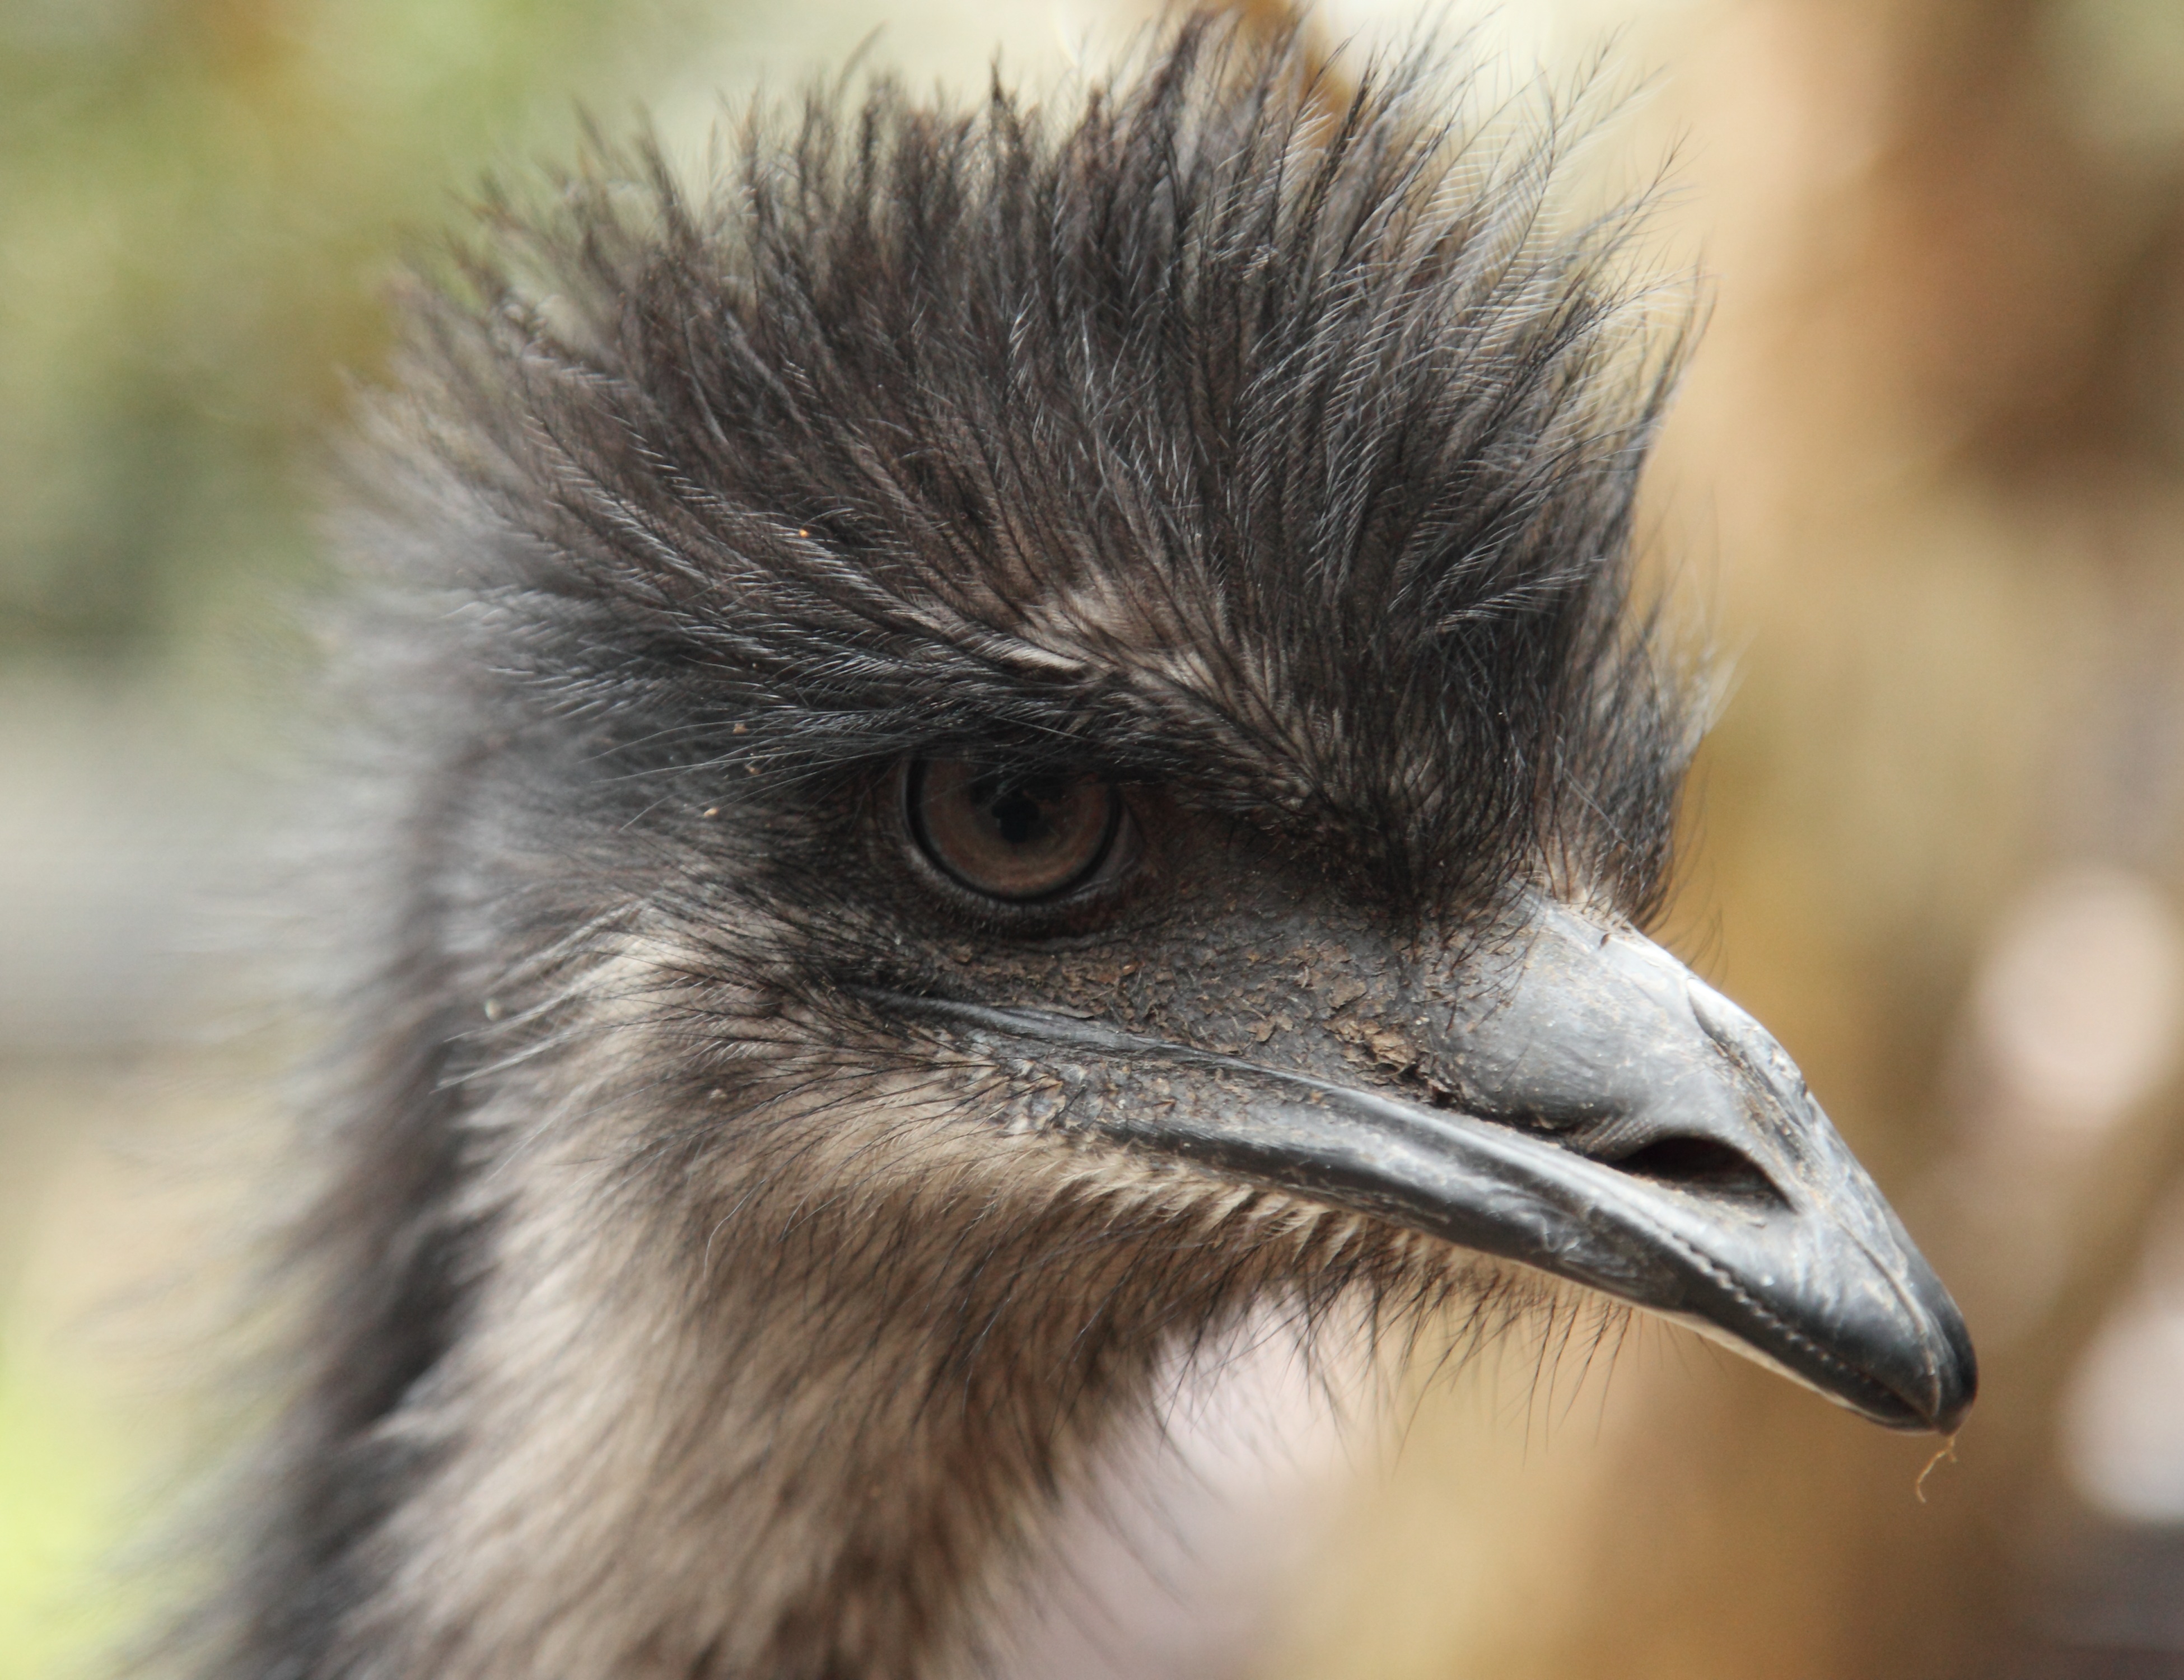
bird, animal, wildlife, beak, ostrich, fauna, close up, emu, head, vertebrate, ratite, flightless bird